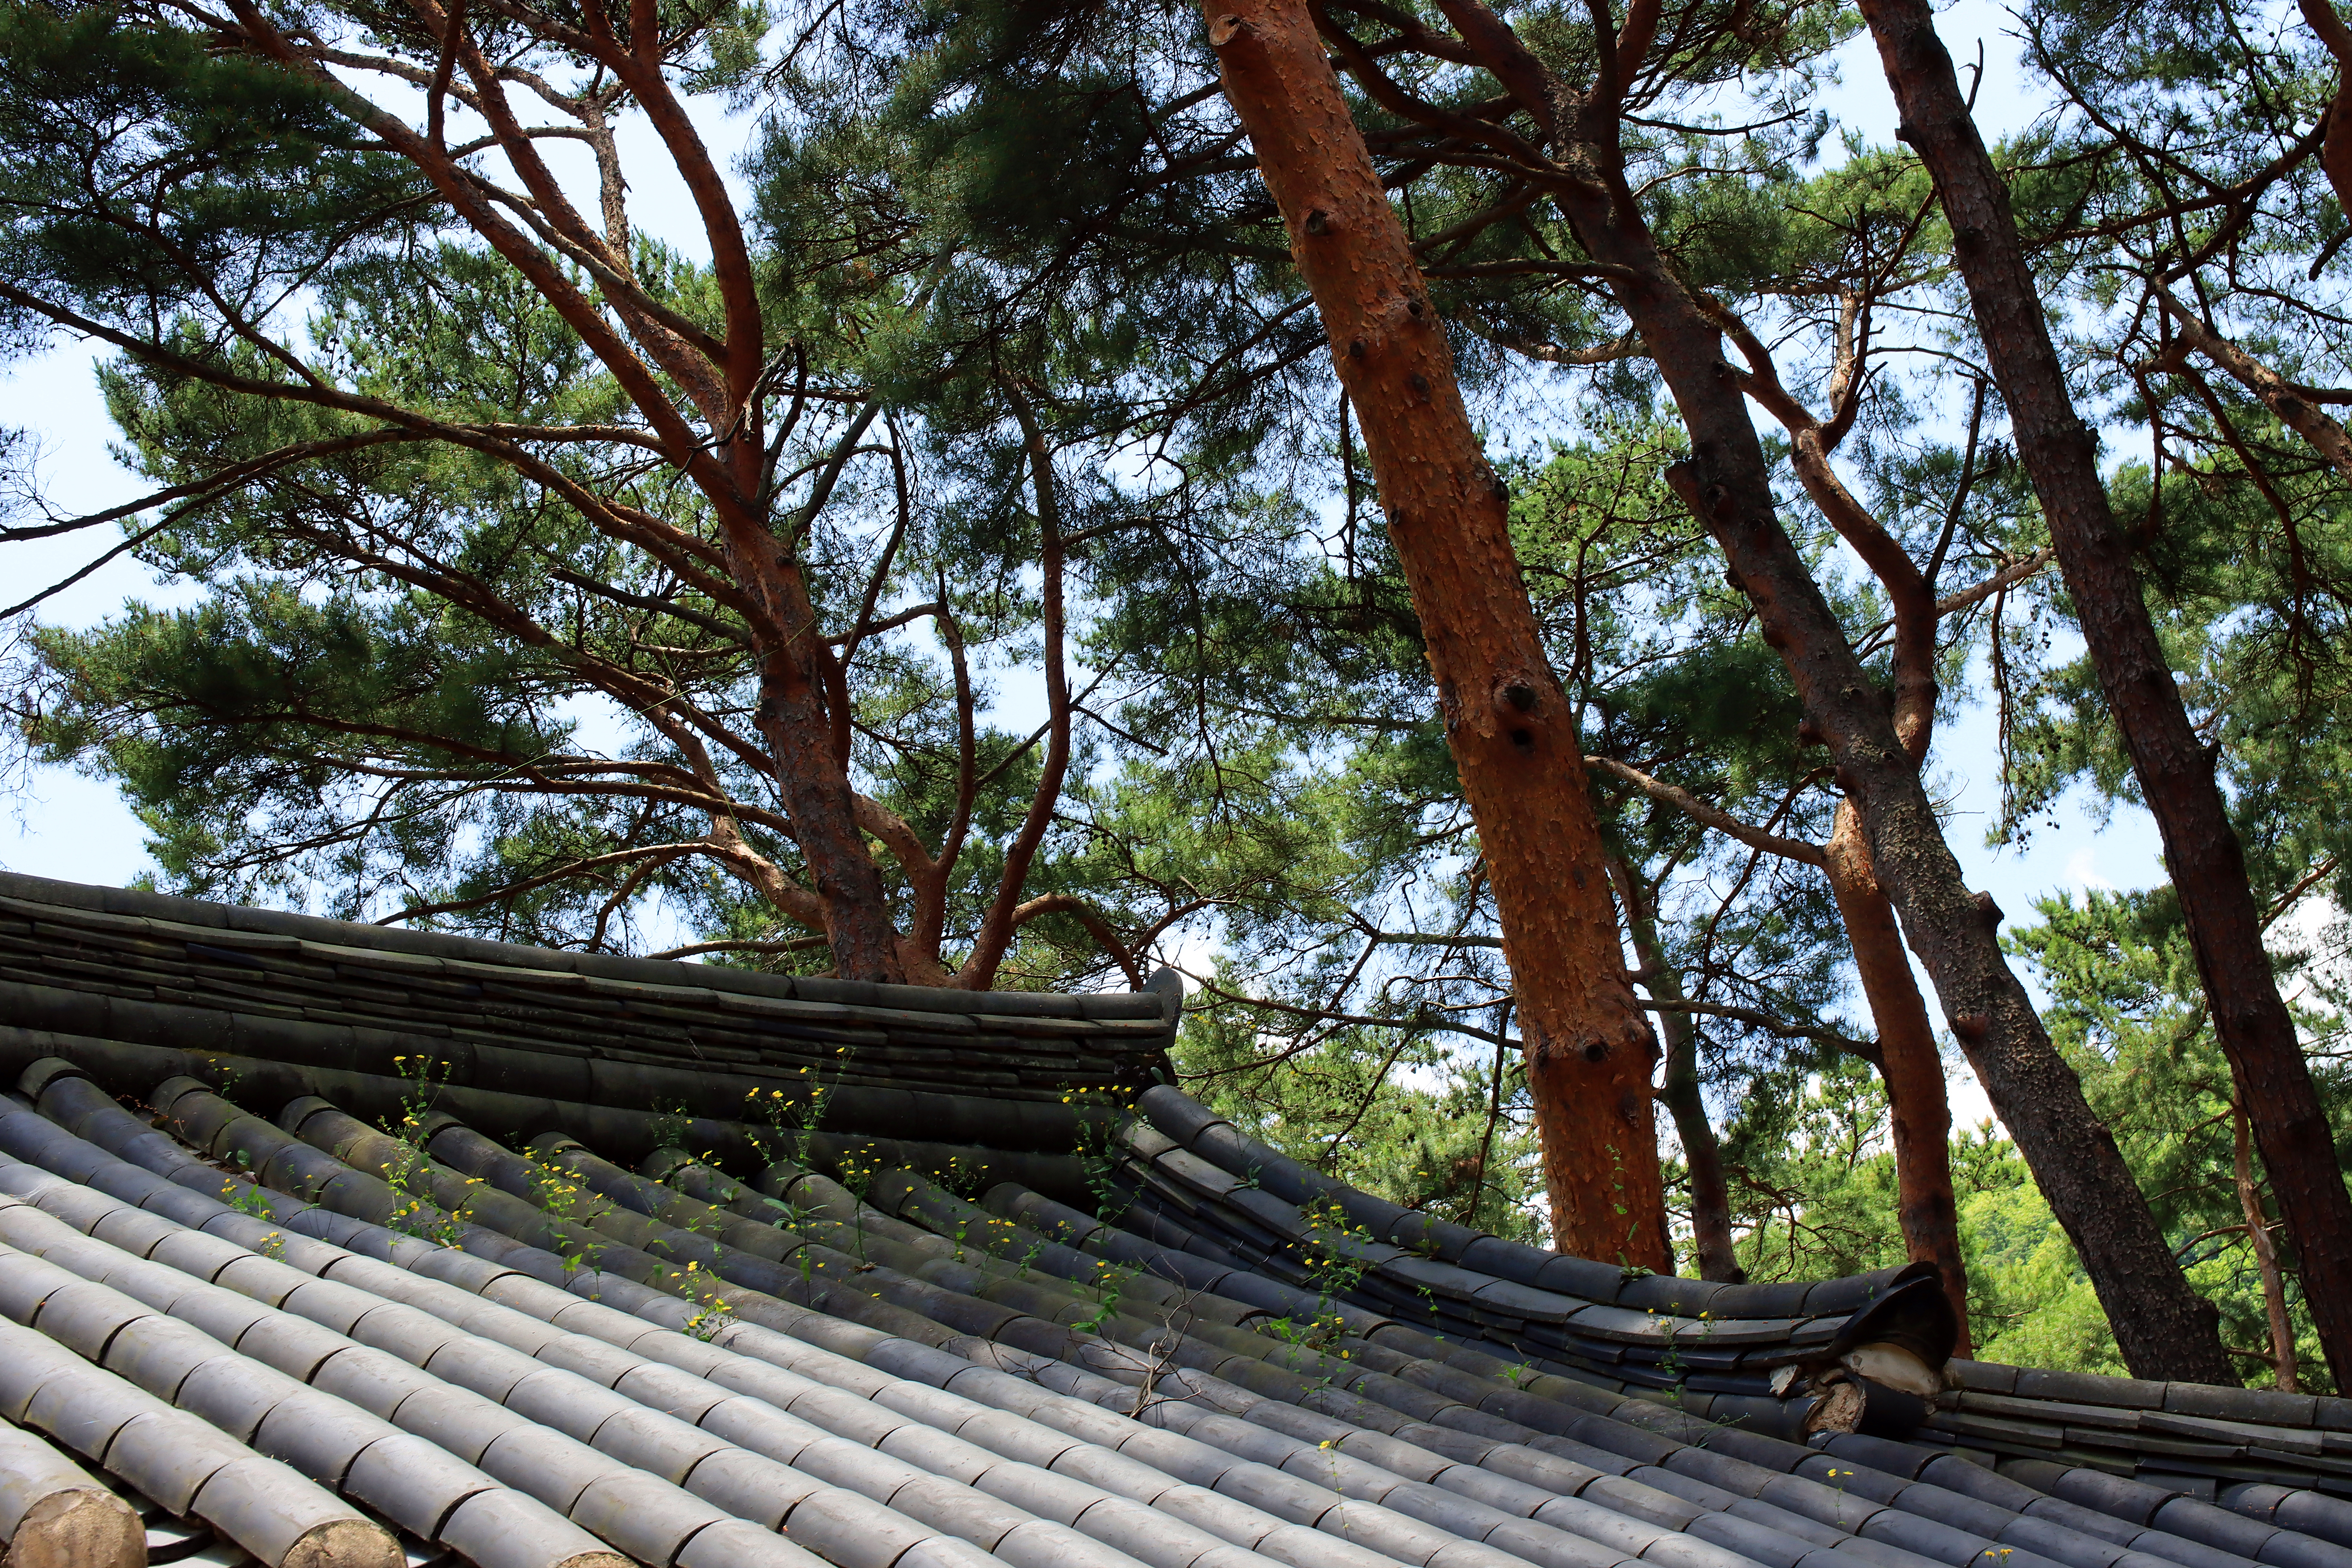
King of Danjong, corea, korea, Youngwul of Korea, Place of exile, roof, tree, plant, branch, woody plant, wood, architecture, trunk, forest, leisure, temple